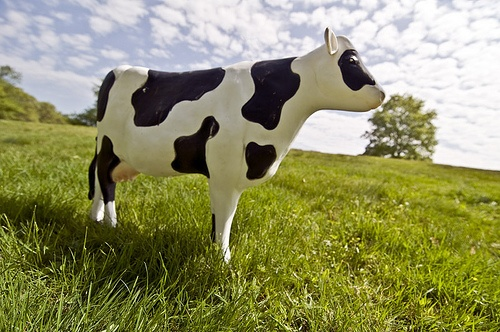
a lone black and white cow standing on a large field of grass
A toy cow that is in the grass outside.
a white and brown cow statue standing in a field
a fake cow in a large field with a tree in the background
A plastic cow has been set down in a vast green field.